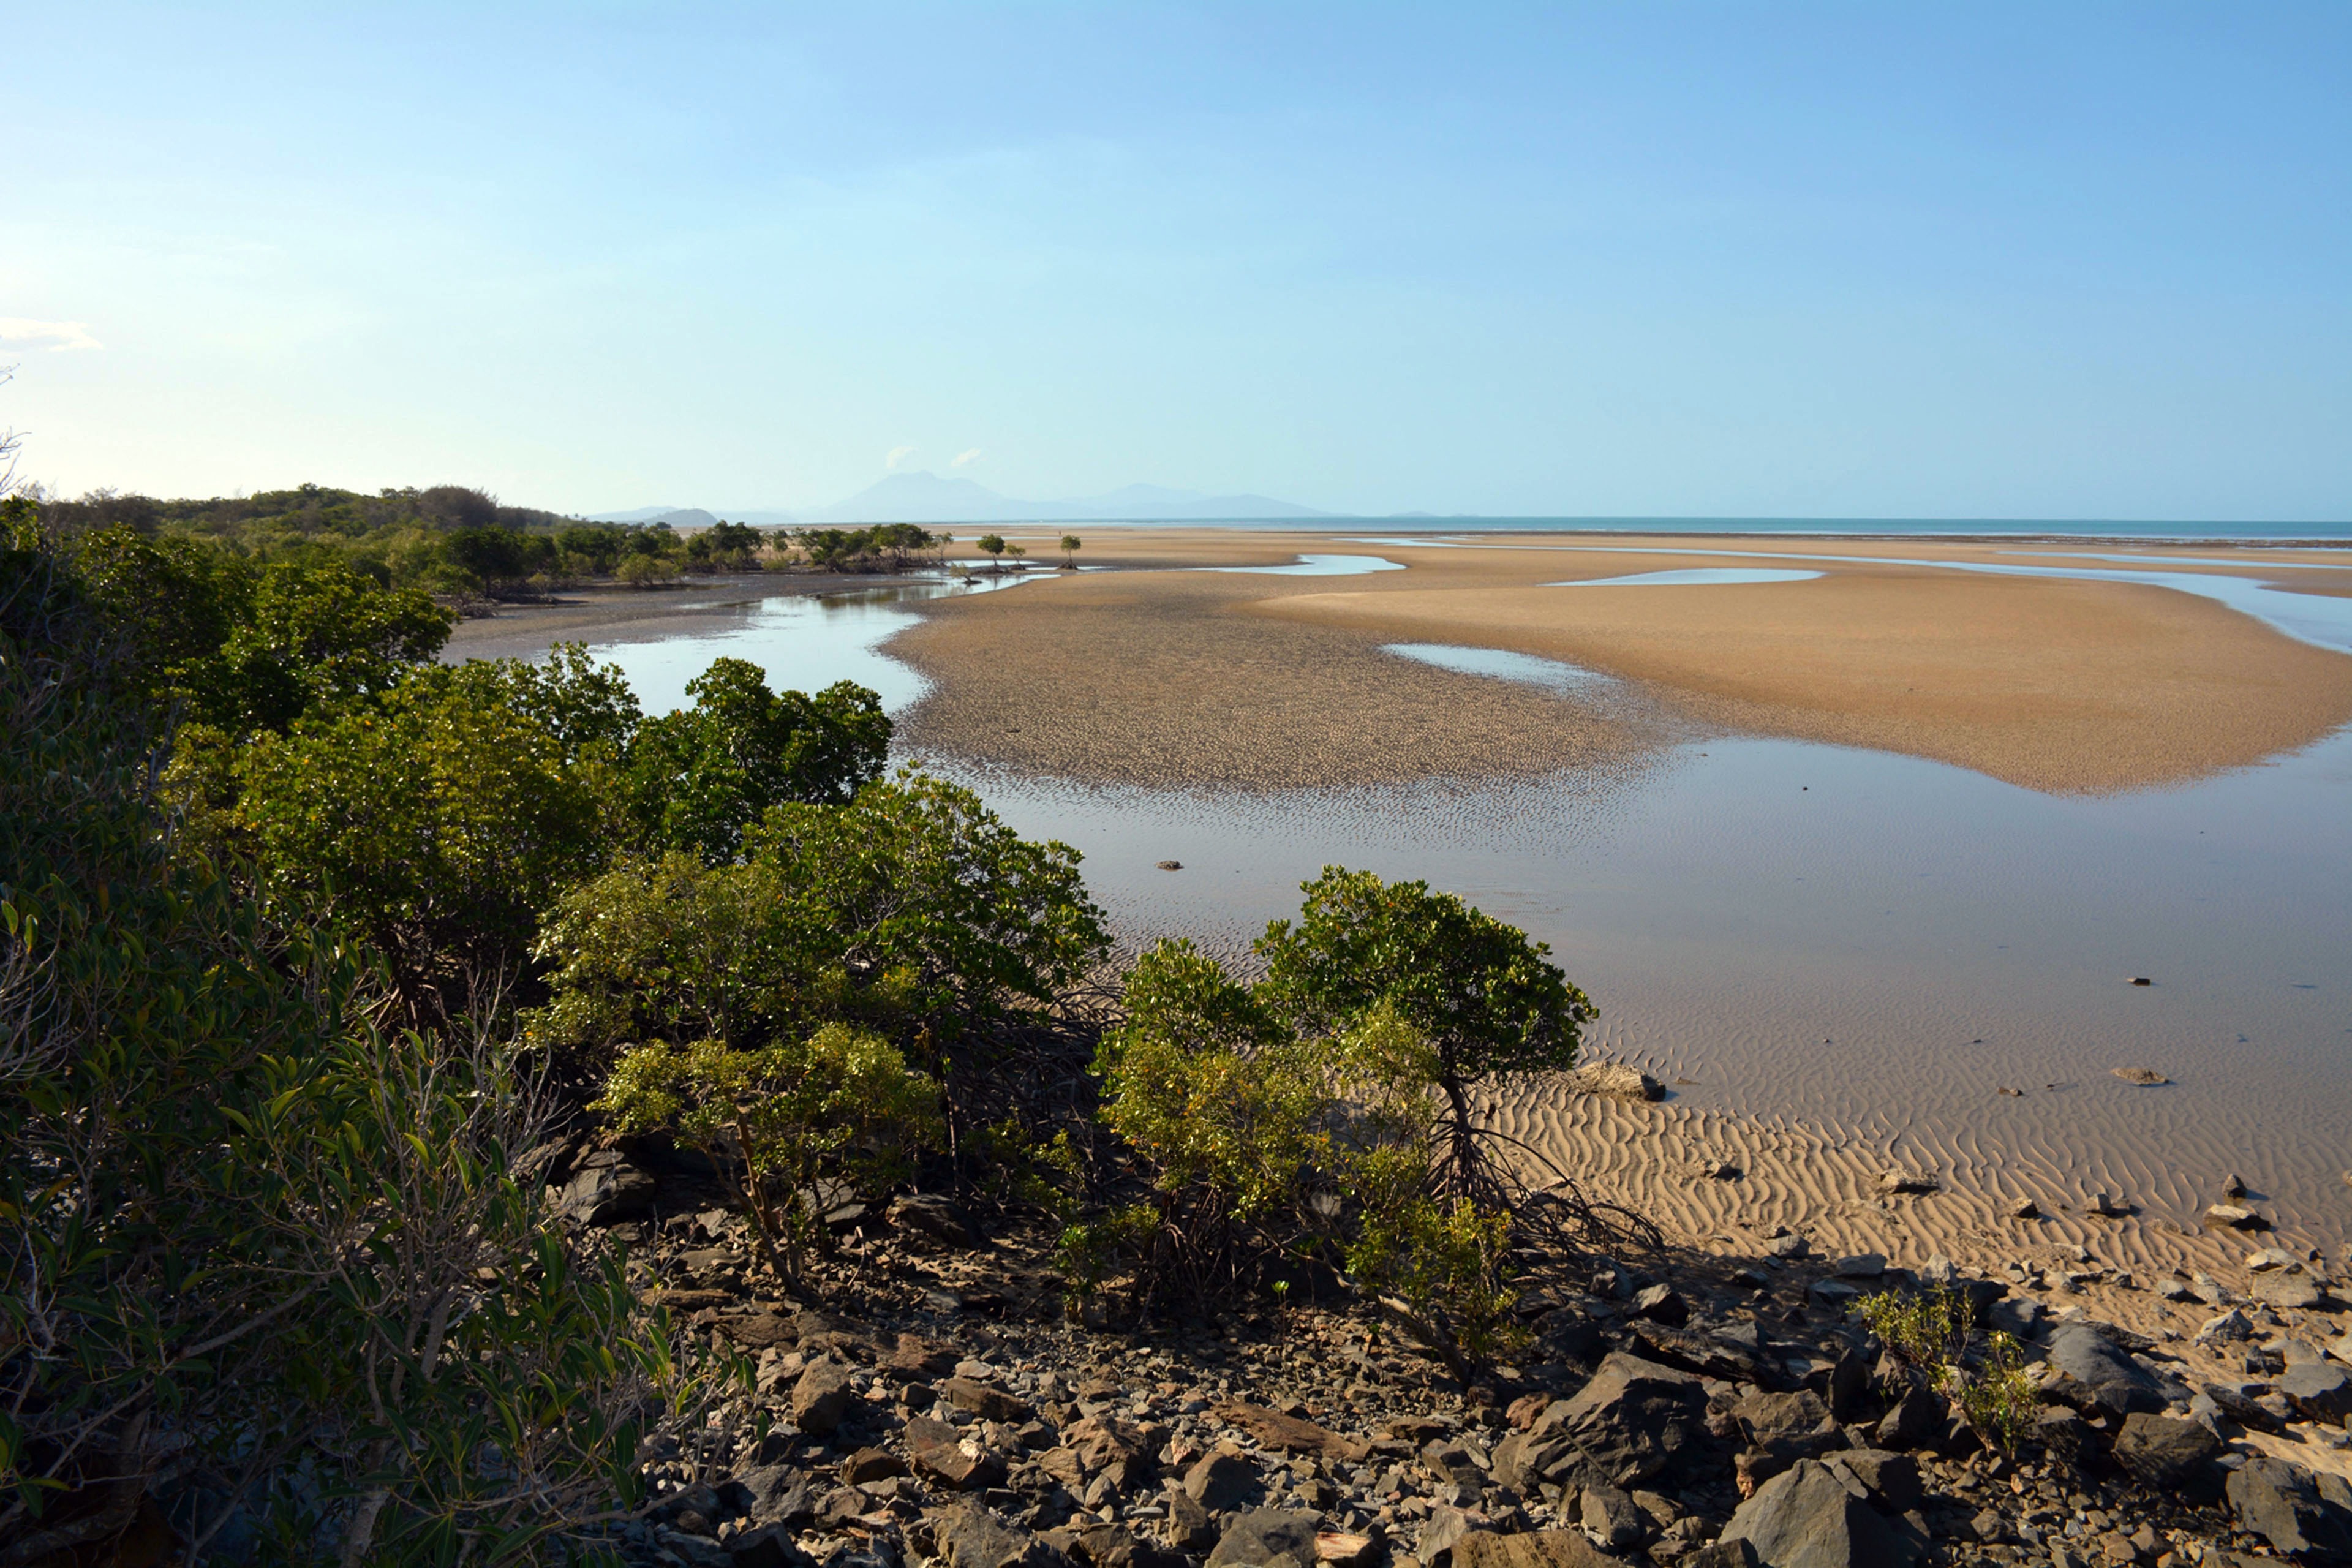
beach, landscape, sea, coast, water, sand, ocean, shore, lake, cove, lagoon, bay, body of water, australia, bank, wetland, habitat, queensland, ecosystem, cape tribulation, natural environment, geographical feature